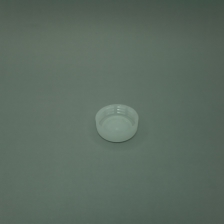
Color: white/transparent
Cap type: standard cap